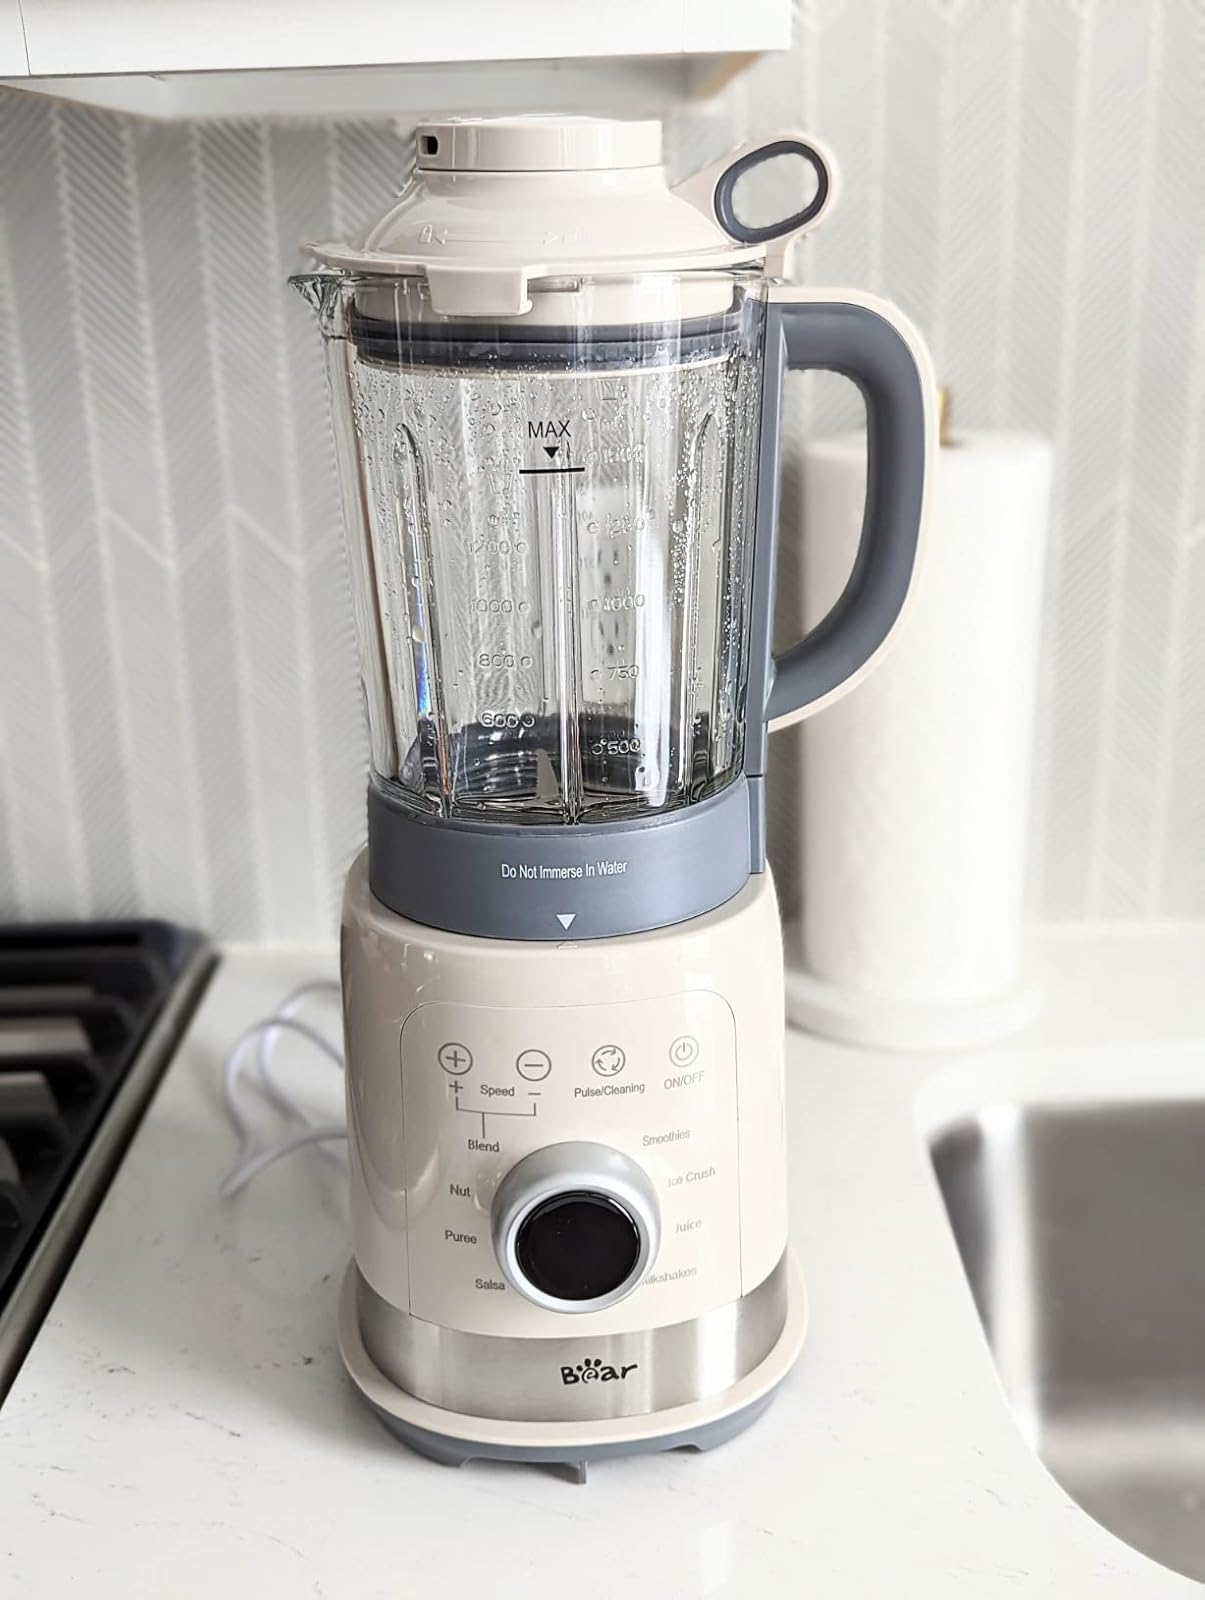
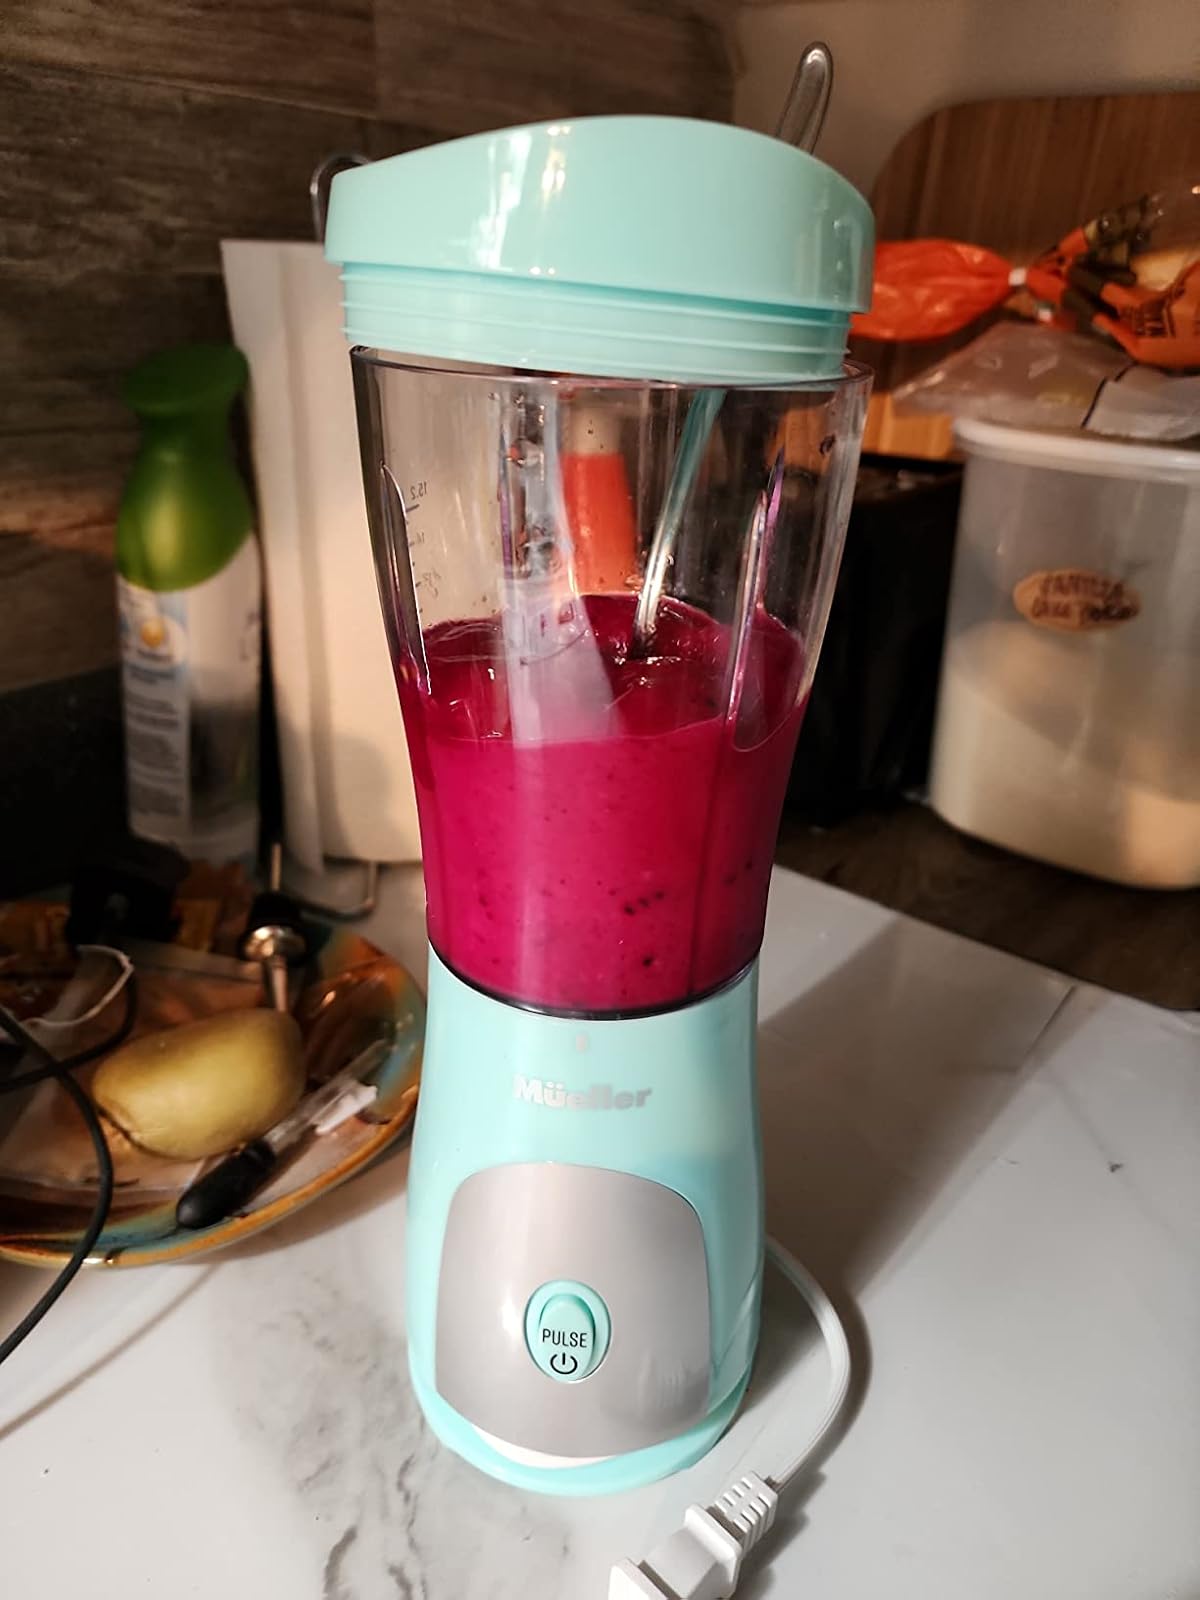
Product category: items_blender
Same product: no